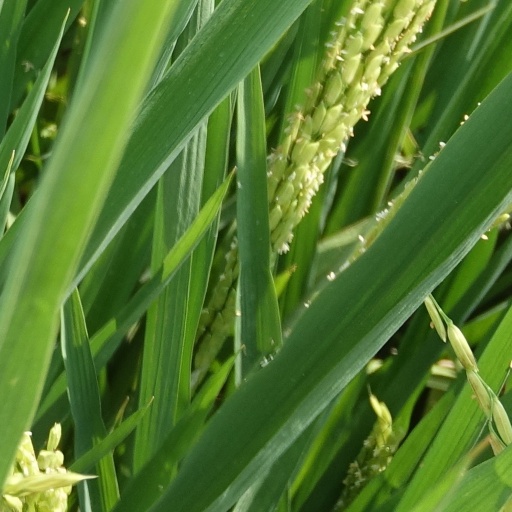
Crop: rice